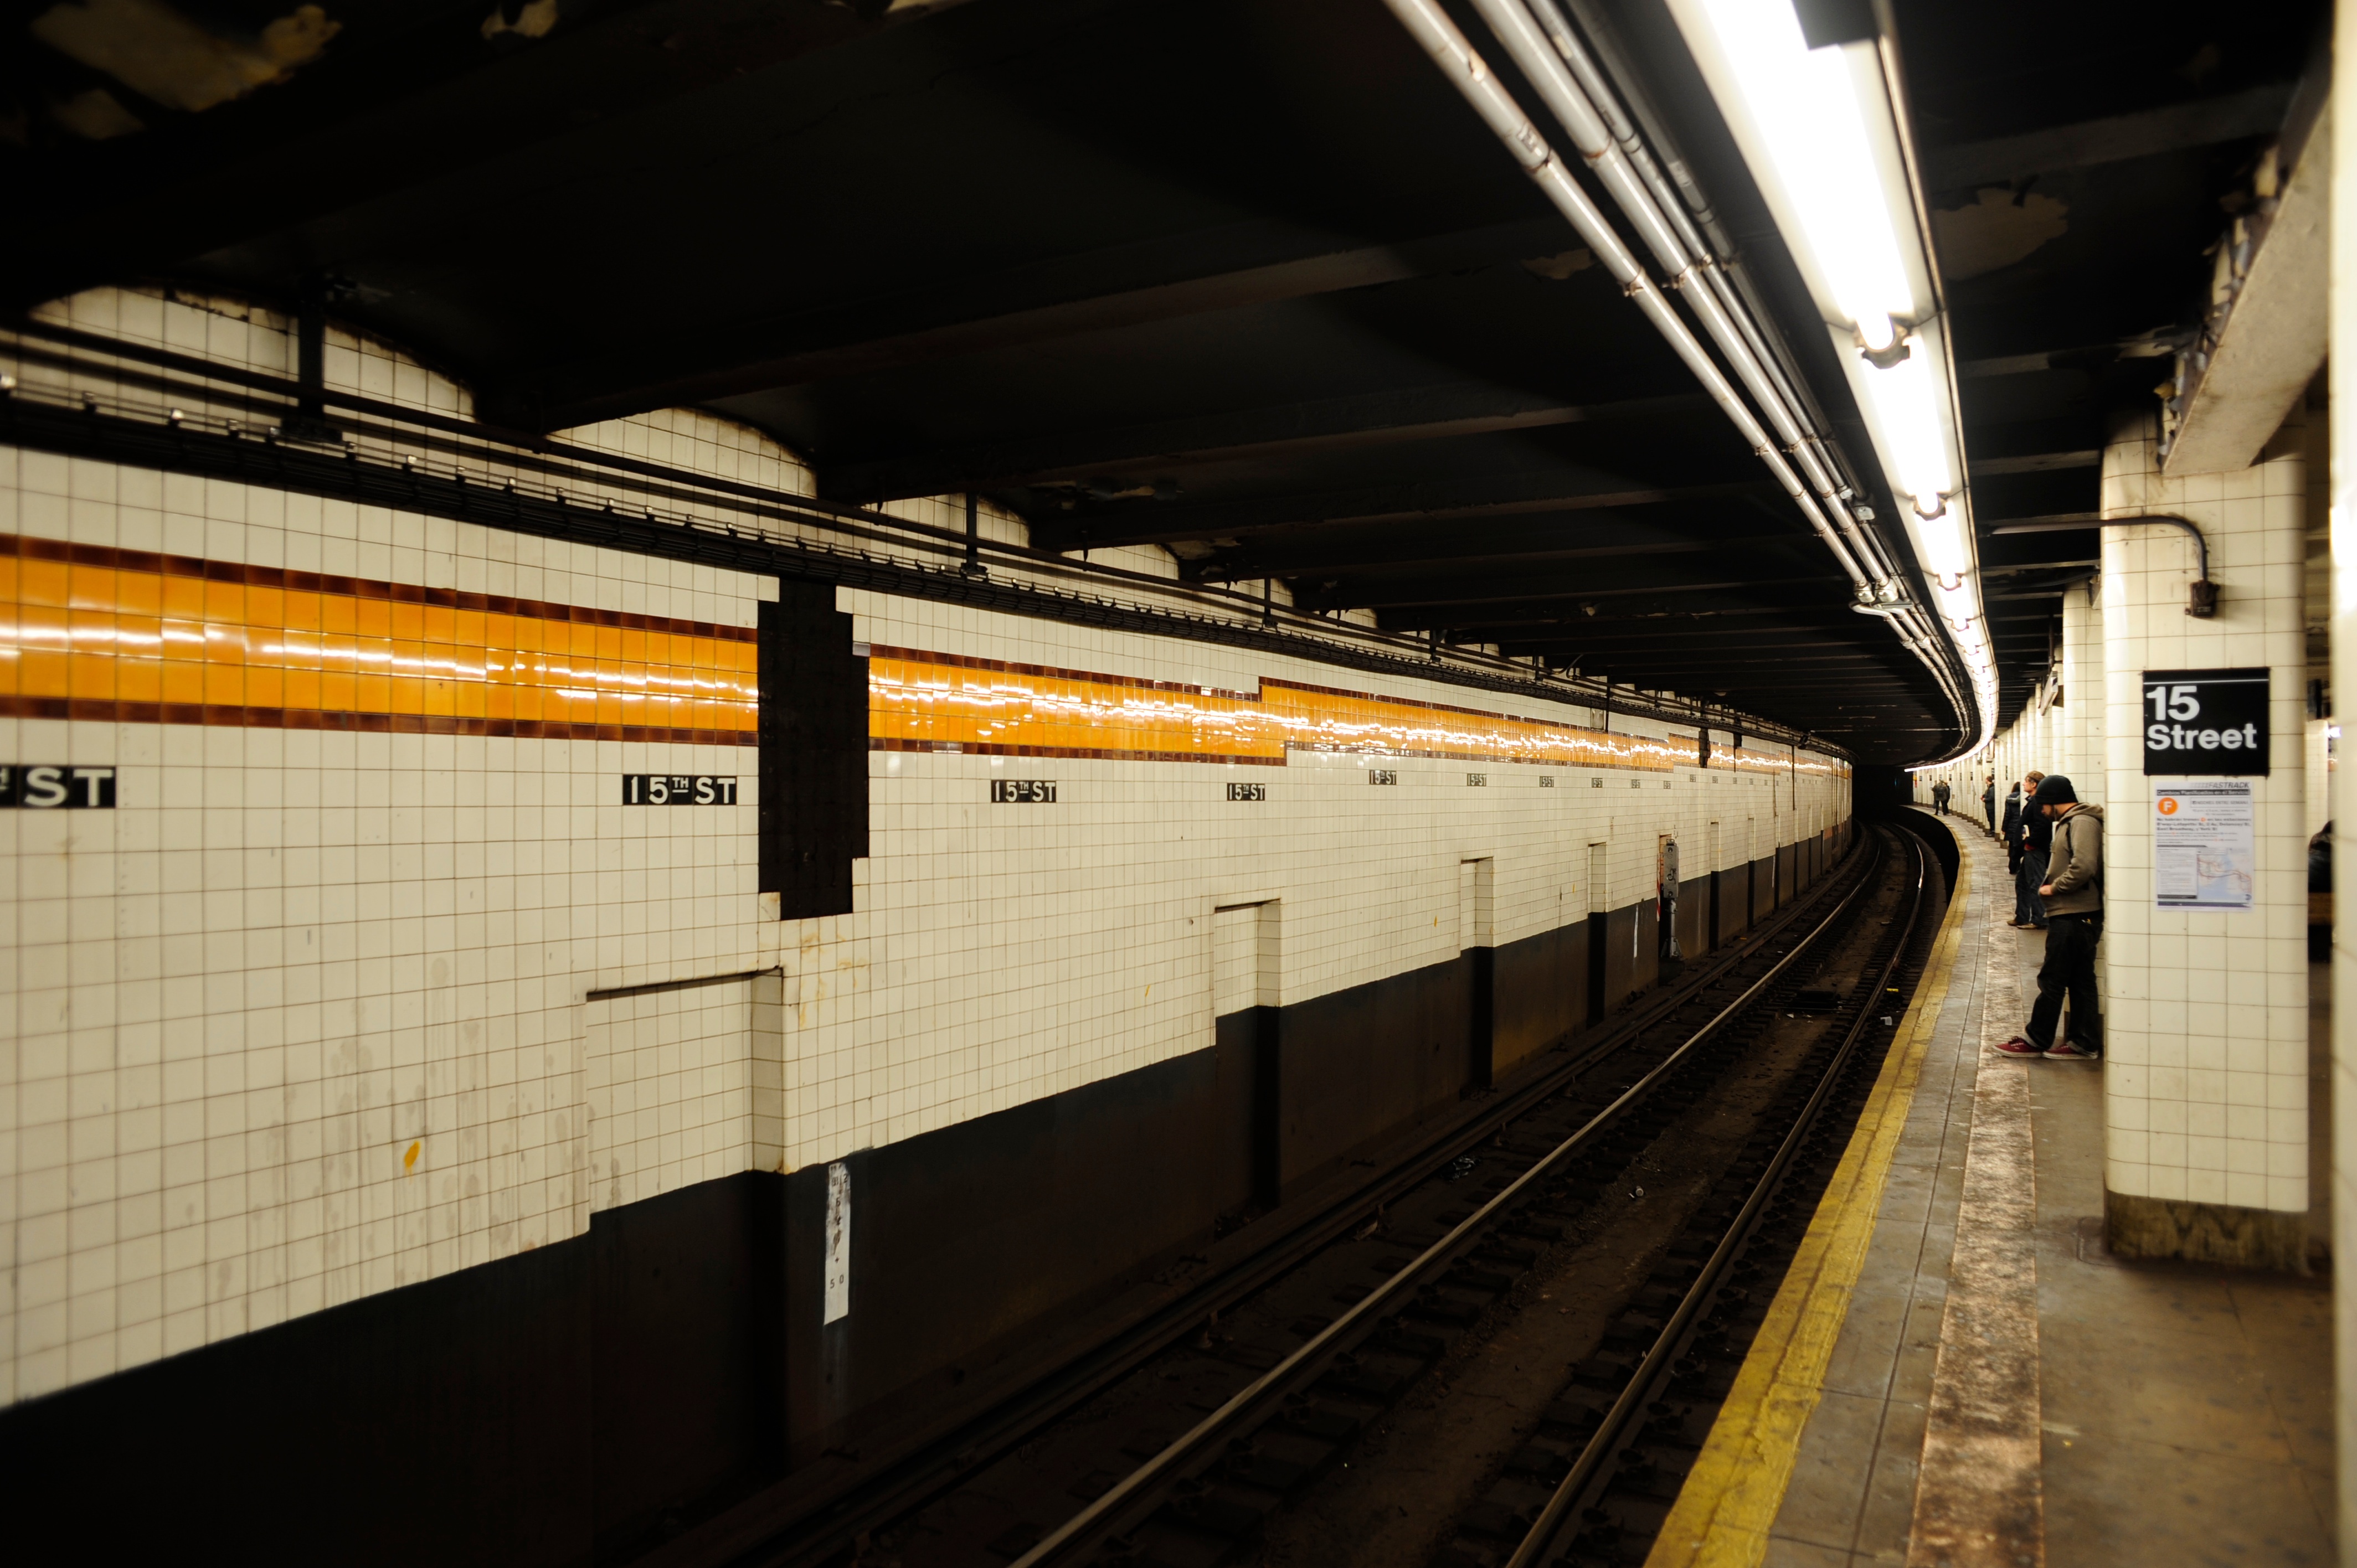
track, train, commute, subway, metro, underground, transport, vehicle, train station, public transport, metro station, rail transport, rapid transit